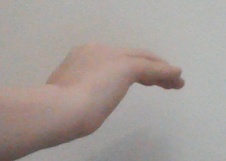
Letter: haa